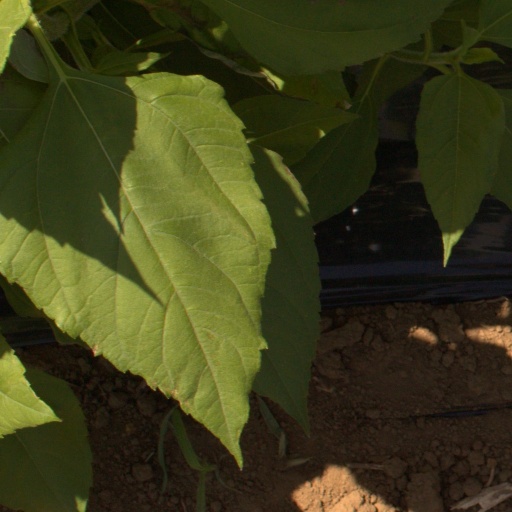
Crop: Jerusalem artichoke